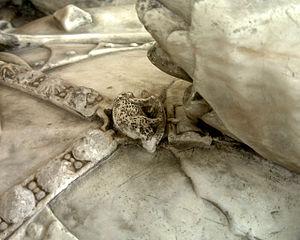
Le Sanglier blanc était l'emblème ou insigne personnel du roi anglais Richard III d'Angleterre, et est l'un des premiers exemples de l'utilisation de sangliers dans l'héraldique.
Ralph Fitzherbert était seigneur du manoir de Norbury, dans le Derbyshire. Son effigie dans son armure à l'église de Norbury est reproduite au Victoria et Albert Museum, en armure contemporaine.
Le Cygne de Dunstable est une broche en or recouverte d'émail en forme de cygne fabriquée en Angleterre ou en France aux environs de 1400. Ce bijou aurait été conçu comme insigne d'une personne importante, peut-être le futur roi Henri V, devenu prince de Galles l'année précédente.